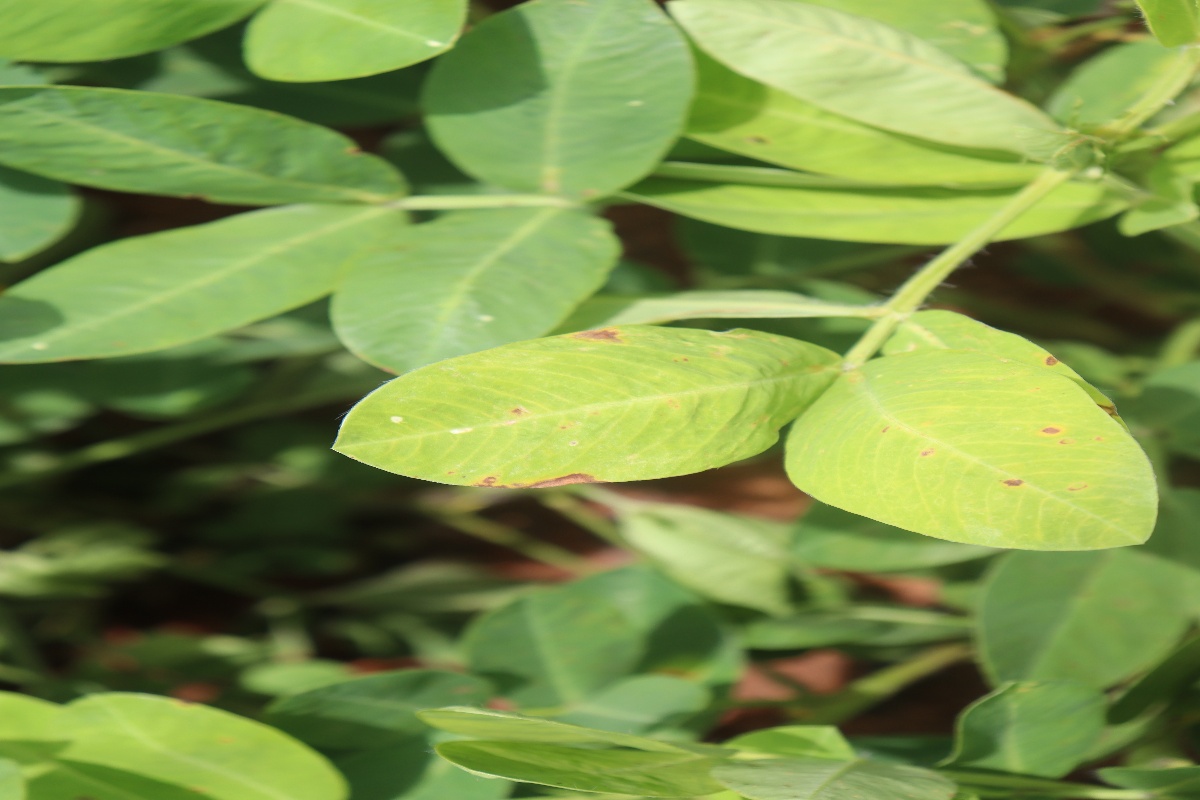
Label: early_leaf_spot